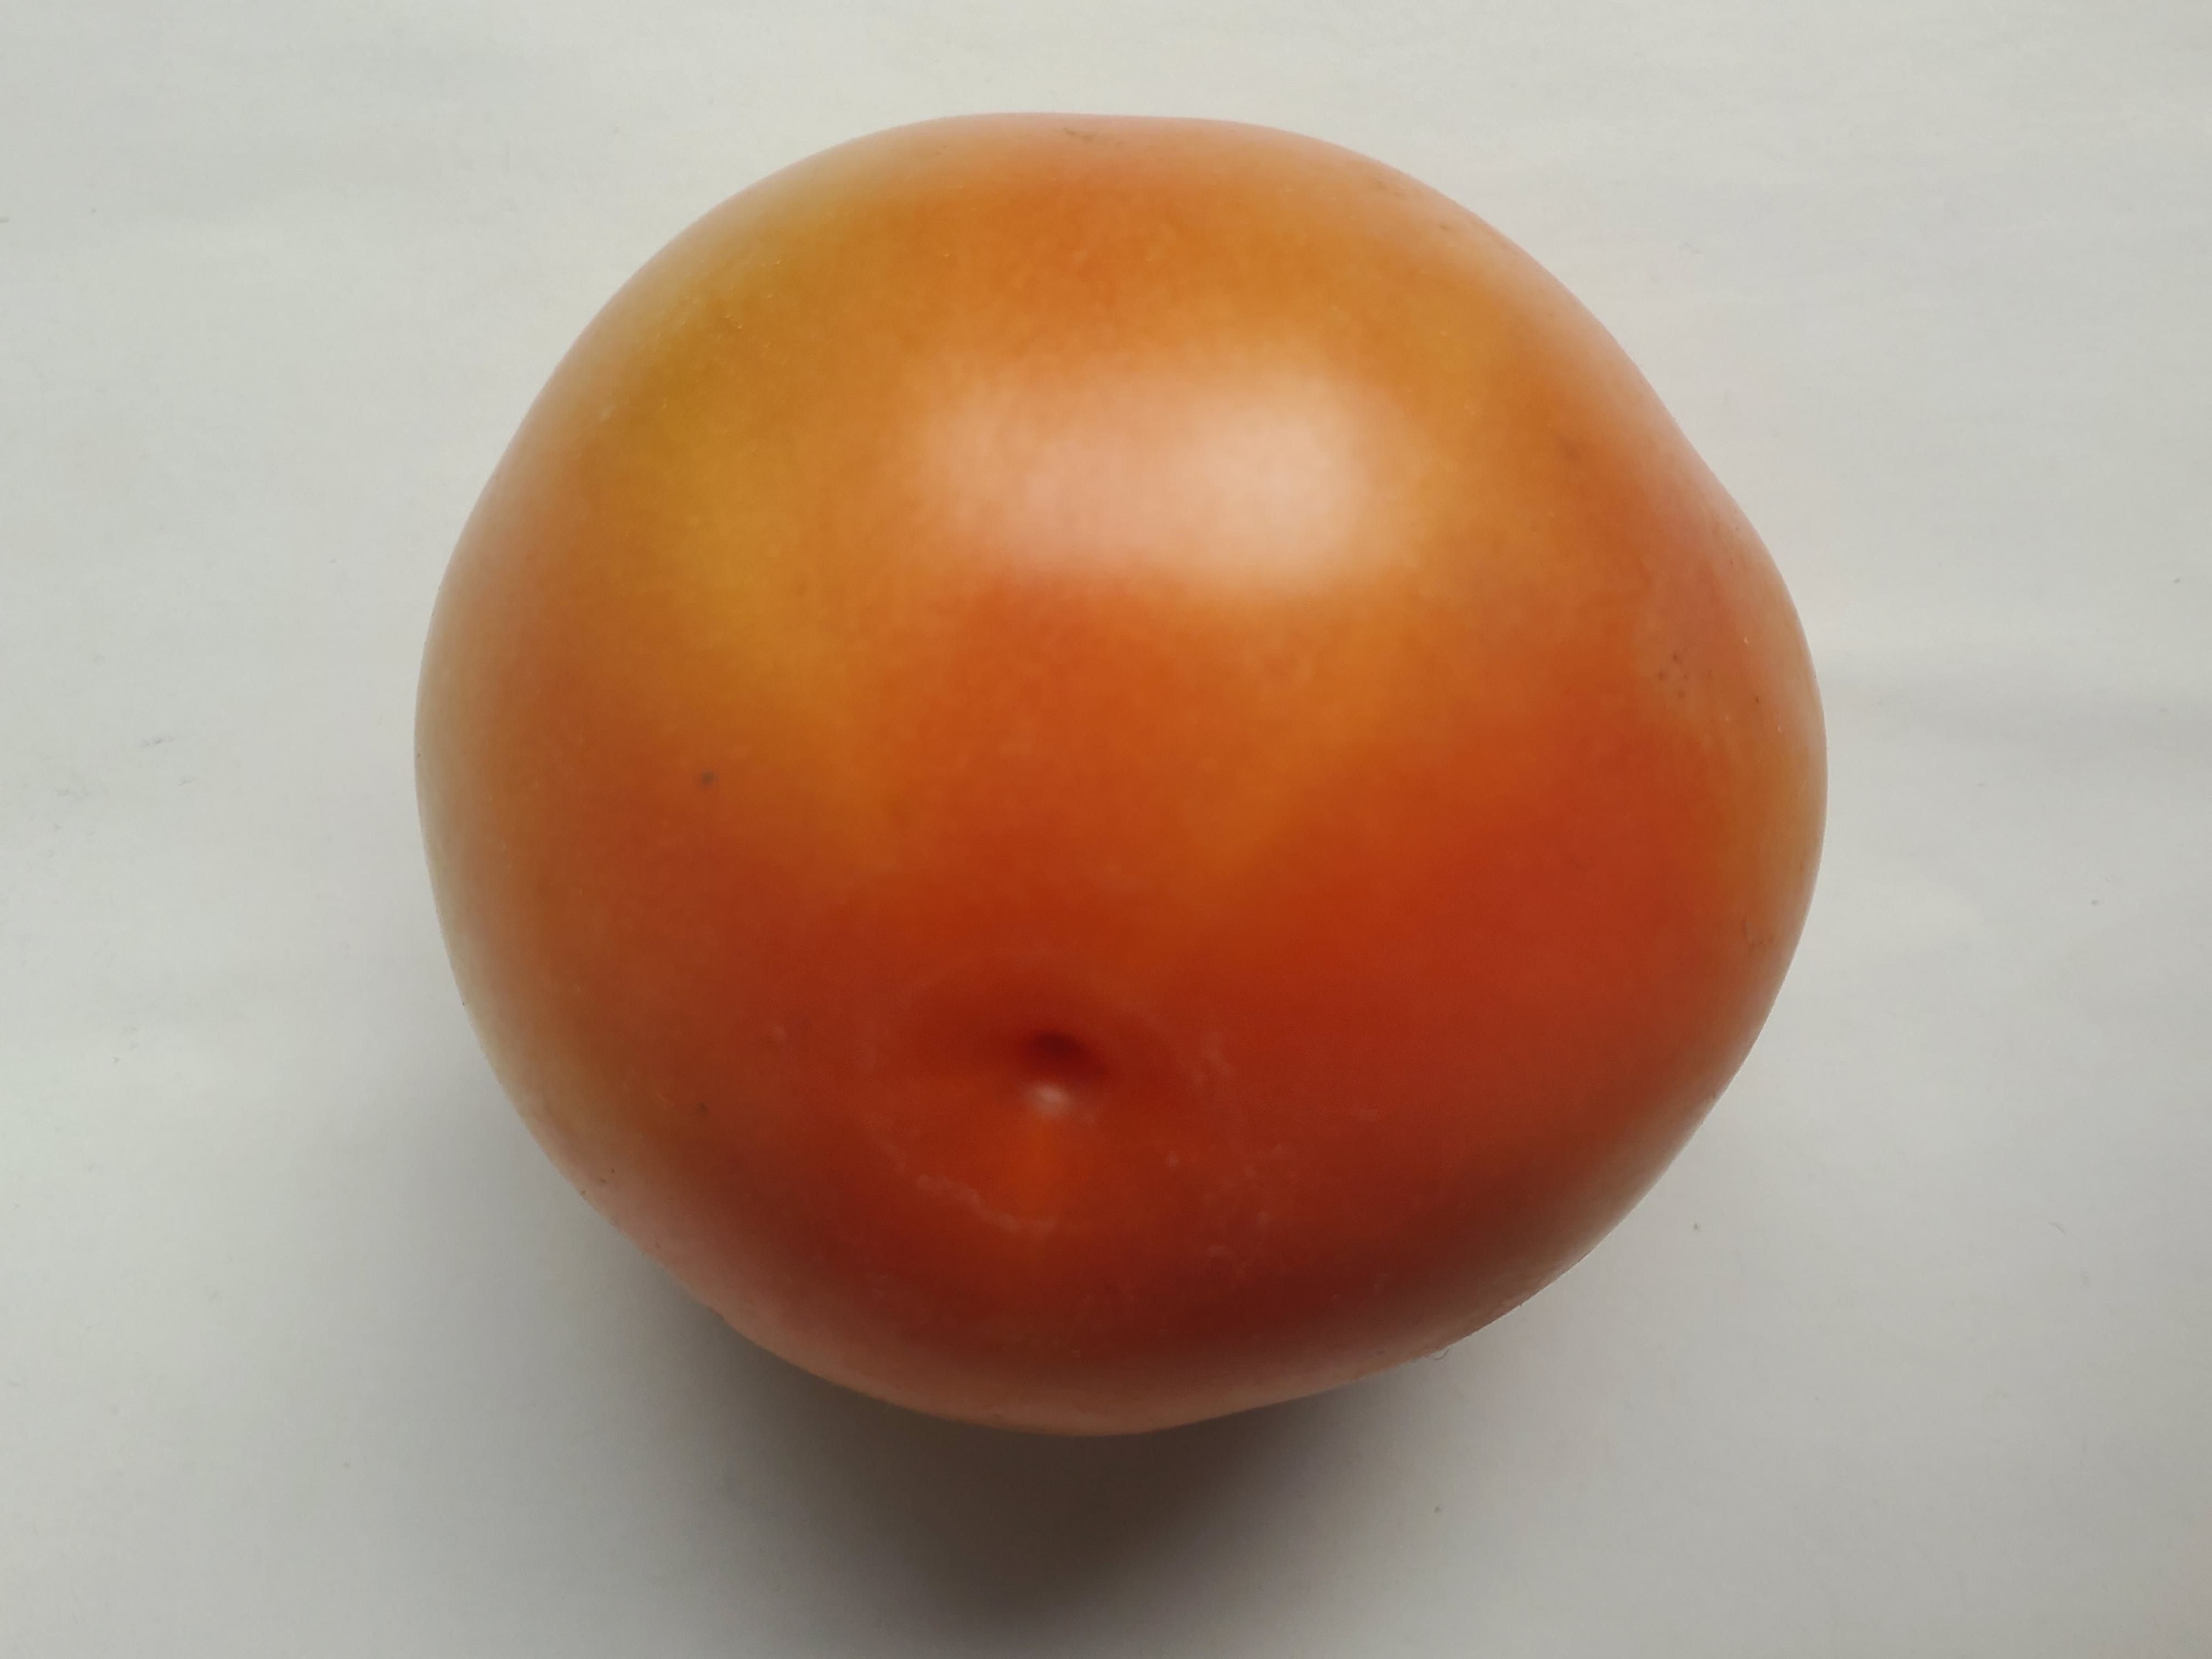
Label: Fresh